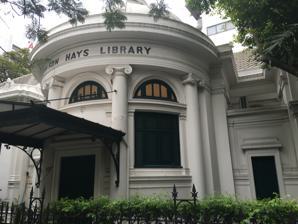
Building: Neilson Hays Library
Country: Thailand
Year built: 1922
English-language library in Bangkok, Thailand The building in 2016 The Neilson Hays Library is a privately funded English-language library in Bangkok , Thailand. It occupies a historic building on Surawong Road in Bangkok's Bang Rak District, designed in neoclassical style by Italian architects Mario Tamagno and Giovanni Ferrero . The library traces its origins to the Bangkok Ladies' Library Association, which was established in 1869 but did not have a permanent location until the current building was commissioned in 1921 by resident American doctor T. Heyward Hays in memory of his late wife, Jennie Neilson Hays, who had been an active member of the library board. The building, completed in 1922, features a symmetrical plan, with a domed rotunda originally serving as the entrance hall (now a gallery) and an H-shaped reading room. The building received the ASA Architectural Conservation Award in 1982 and was registered as an ancient monument in 2001. It underwent major restoration work from 2016 to 2018. The library is wheelchair-friendly. History The Neilson Hays library was named after Jennie Neilson Hays, a Danish-American missionary who came to Bangkok in the late 19th century. She was married to a medical doctor, Thomas Hayward Hays, who was also a missionary. Jennie joined the Bangkok Library Association in 1895 and was its president three times in 25 years, until her death in 1920. After Jennie's death, Thomas Hays commissioned Mario Tamagno , an architect from Turin , Italy, to design the library. Other buildings that Tamagno designed include the Ananta Samakhon Throne Halls, Phayathai Palace, and the Hua Lamphong railway station . Artchitecture The neoclassical style of the library is evident from the columns and stucco decorative motifs all around the library. The dome-shaped ceiling allows light to fill the space, while the arch doors and windows enable cross-ventilation. Air conditioning was only installed in 1999. The library has 30 built-in bookcases. Together, its built-in bookcases and free-standing cases hold 22,000 books. Ventilation lattices on the top and bottom shelves of the built-in book cases facilitate airflow and allow the books to breathe. To ensure proper ventilation and minimize humidity in the building, Tamagno erected two walls for the library. The inner walls comprise the back of the built-in bookshelves, which run all around the interior of the building. The outer walls, made of bricks, are about half a meter away from the bookshelves. They contain windows and low openings to further allow the building to breathe. Awards The Neilson Hays library won the ASA Architectural Conservation Award from the Association of Siamese Architects under Royal Patronage or ASA in 1982. It also was conferred ancient monument status by the Department of Fine Arts in 2001. In 2022, it received the UNESCO award for Cultural Conservation. Events The library hosts educational events such as lectures, musical shows, book launches, etc. It also hosts its annual book sales, weekly children's story time and the Bangkok Literature Festival. References